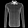
Label: Shirt